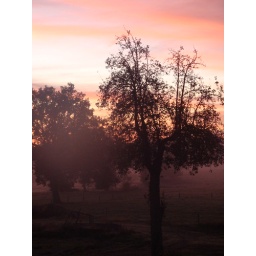
The old pear tree is silhouetted againt the red morning sky - red sky in the morning shepherds warning!